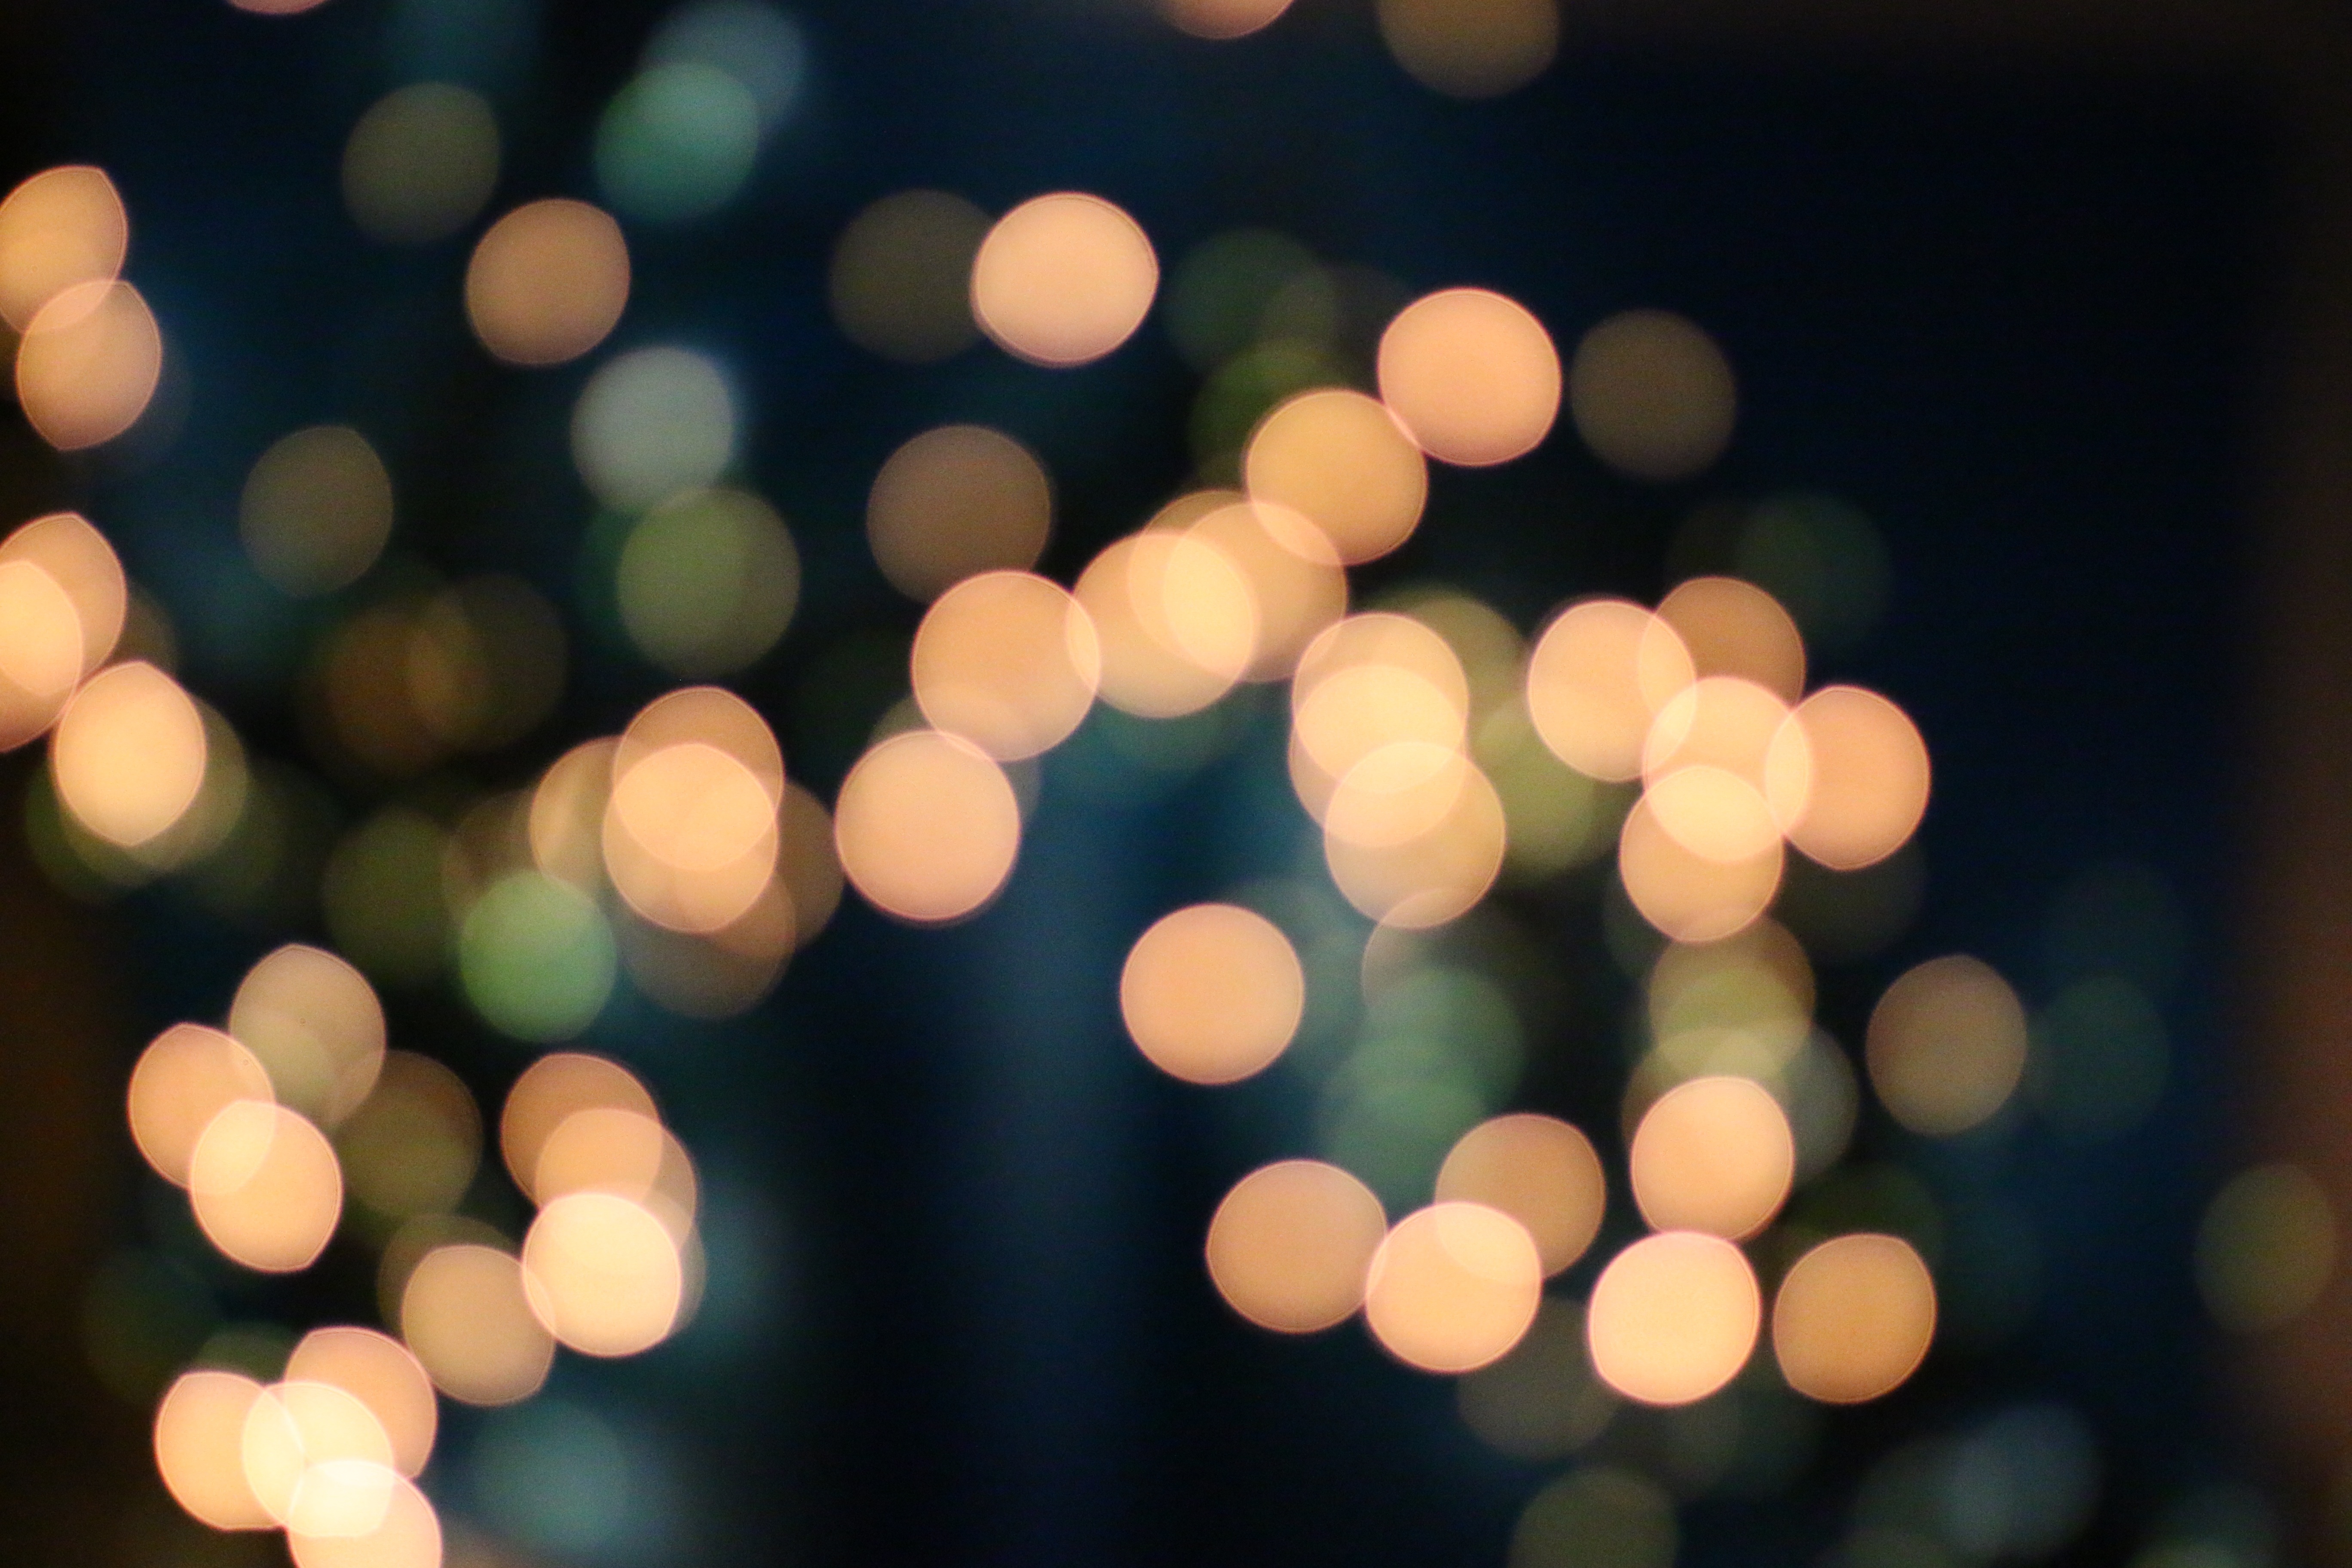
light, bokeh, blur, sunlight, texture, flower, decoration, color, lighting, circle, background, shape, macro photography